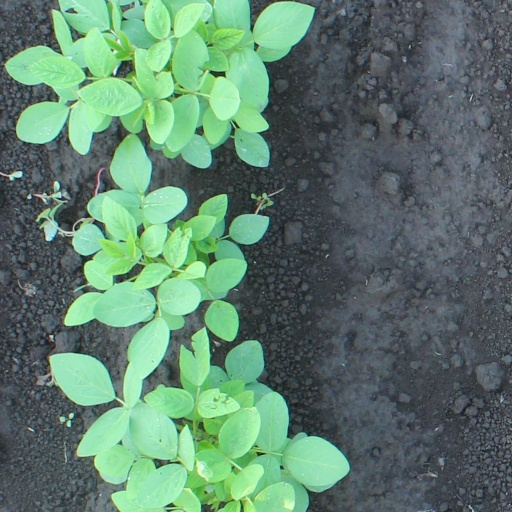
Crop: soybean